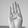
ASL letter: B